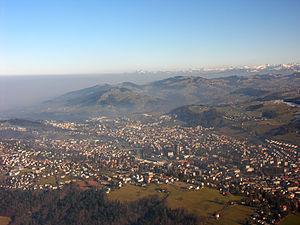
Saint-Gall est la huitième ville de Suisse et le chef-lieu du canton de Saint-Gall. La commune de Saint-Gall compte 75 833 habitants fin 2018 et a été fondée sur l'ermitage du moine irlandais Gall au VIIᵉ siècle.